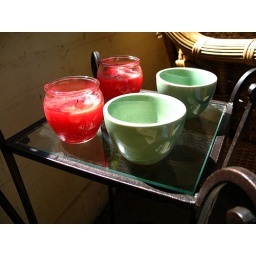
I thought the red candles and green tea cups (accidentally arranged over the course of a couple sittings) looked nice.